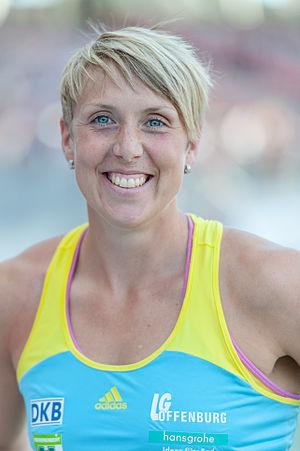
Christina Obergföll est une athlète allemande spécialiste du lancer du javelot, championne du monde en 2013 à Moscou. Elle décroche trois autres médailles mondiales dans sa carrière et est également vice-championne olympique à deux reprises, en 2008 à Pékin et en 2012 à Londres.